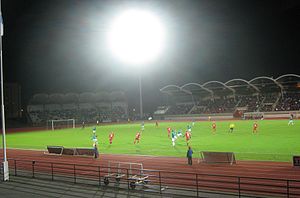
FC Jazz
FC Jazz er en finsk fodboldklub fra Pori. Den blev grundlagt i 1934 som Porin Pallo-Toverit. Klubben skiftede navn i 1992.